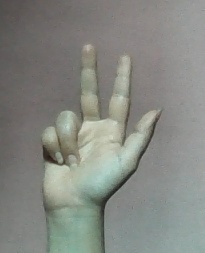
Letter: al